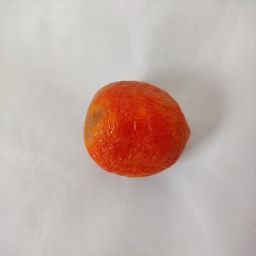
Crop: Tomato
Quality: Old